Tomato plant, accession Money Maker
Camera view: bottom (45 deg); turntable rotation: 150 degrees
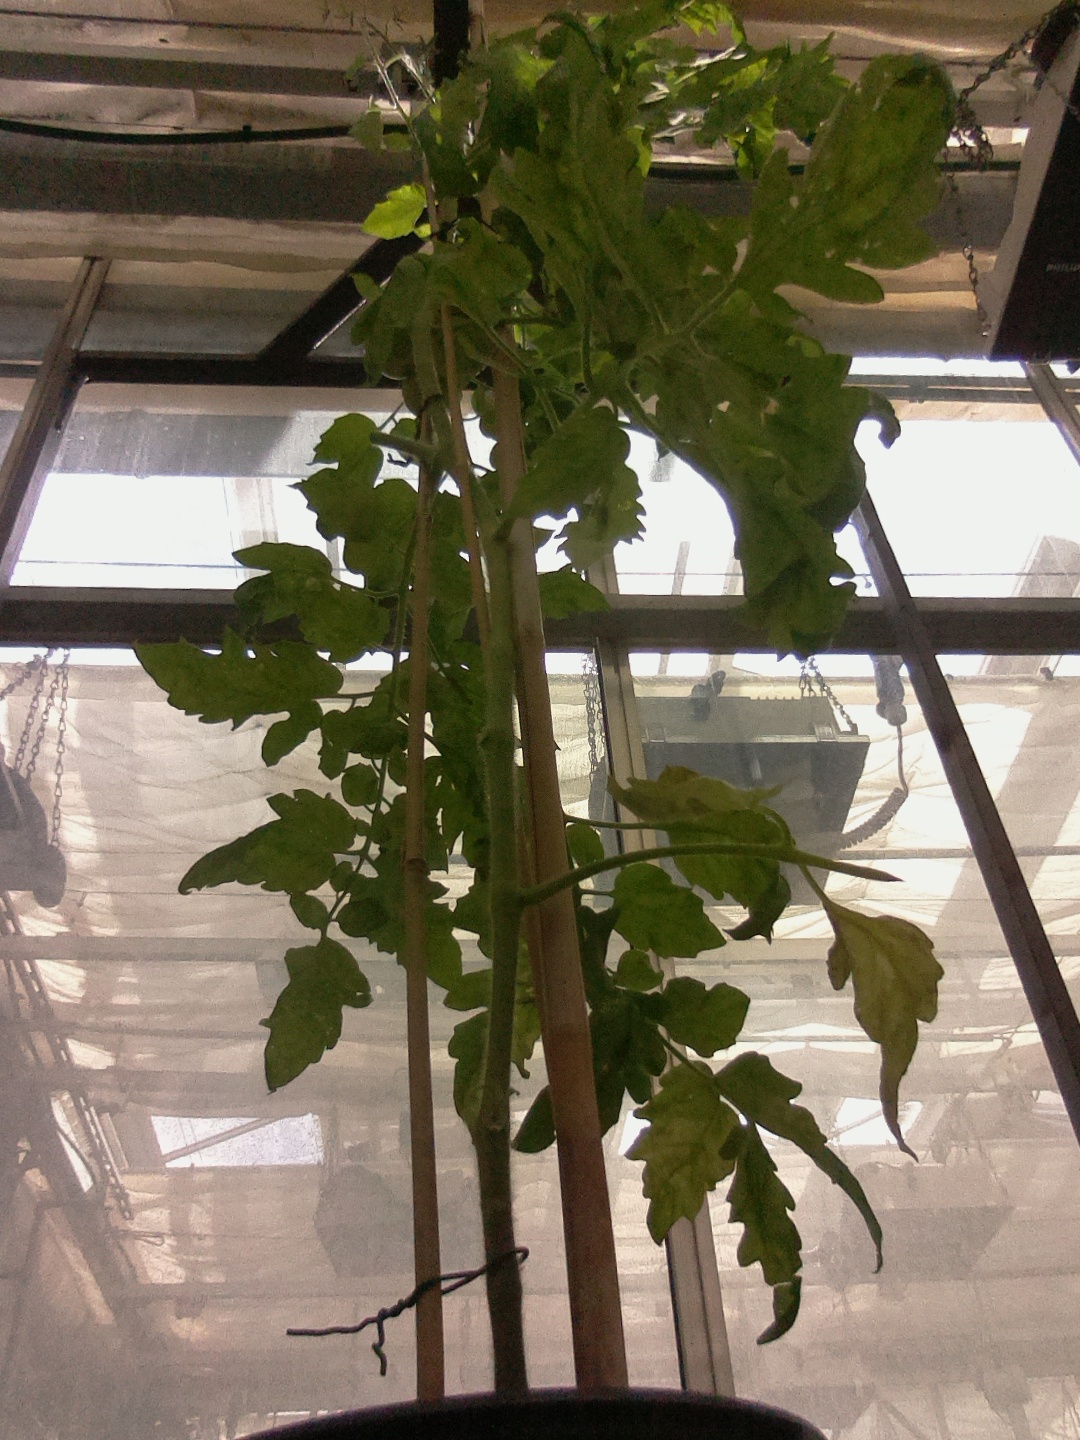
BBCH growth stage 77: 70%-80% of final fruit size